Carlos Roqué Alsina

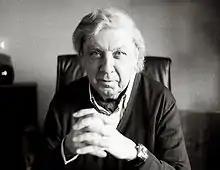

Carlos Roqué Alsina (19 February 1941 – 5 August 2023) was a French composer and pianist of Argentinian origin.